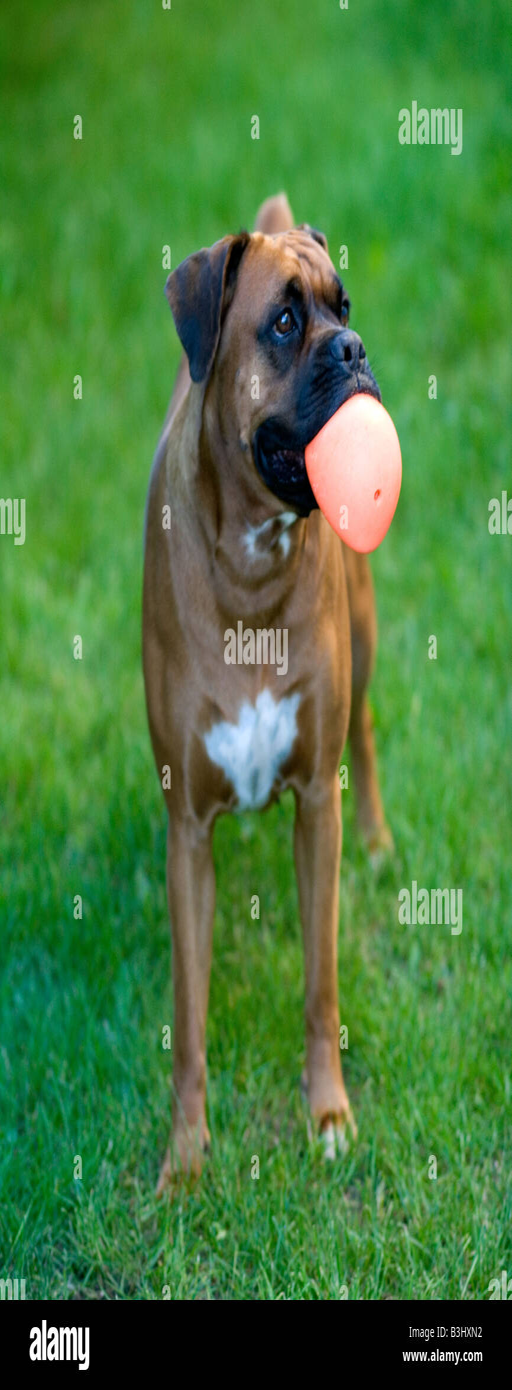
portrait of female boxer dog holding ball in mouth looking upwards and standing on the grass waiting for someone